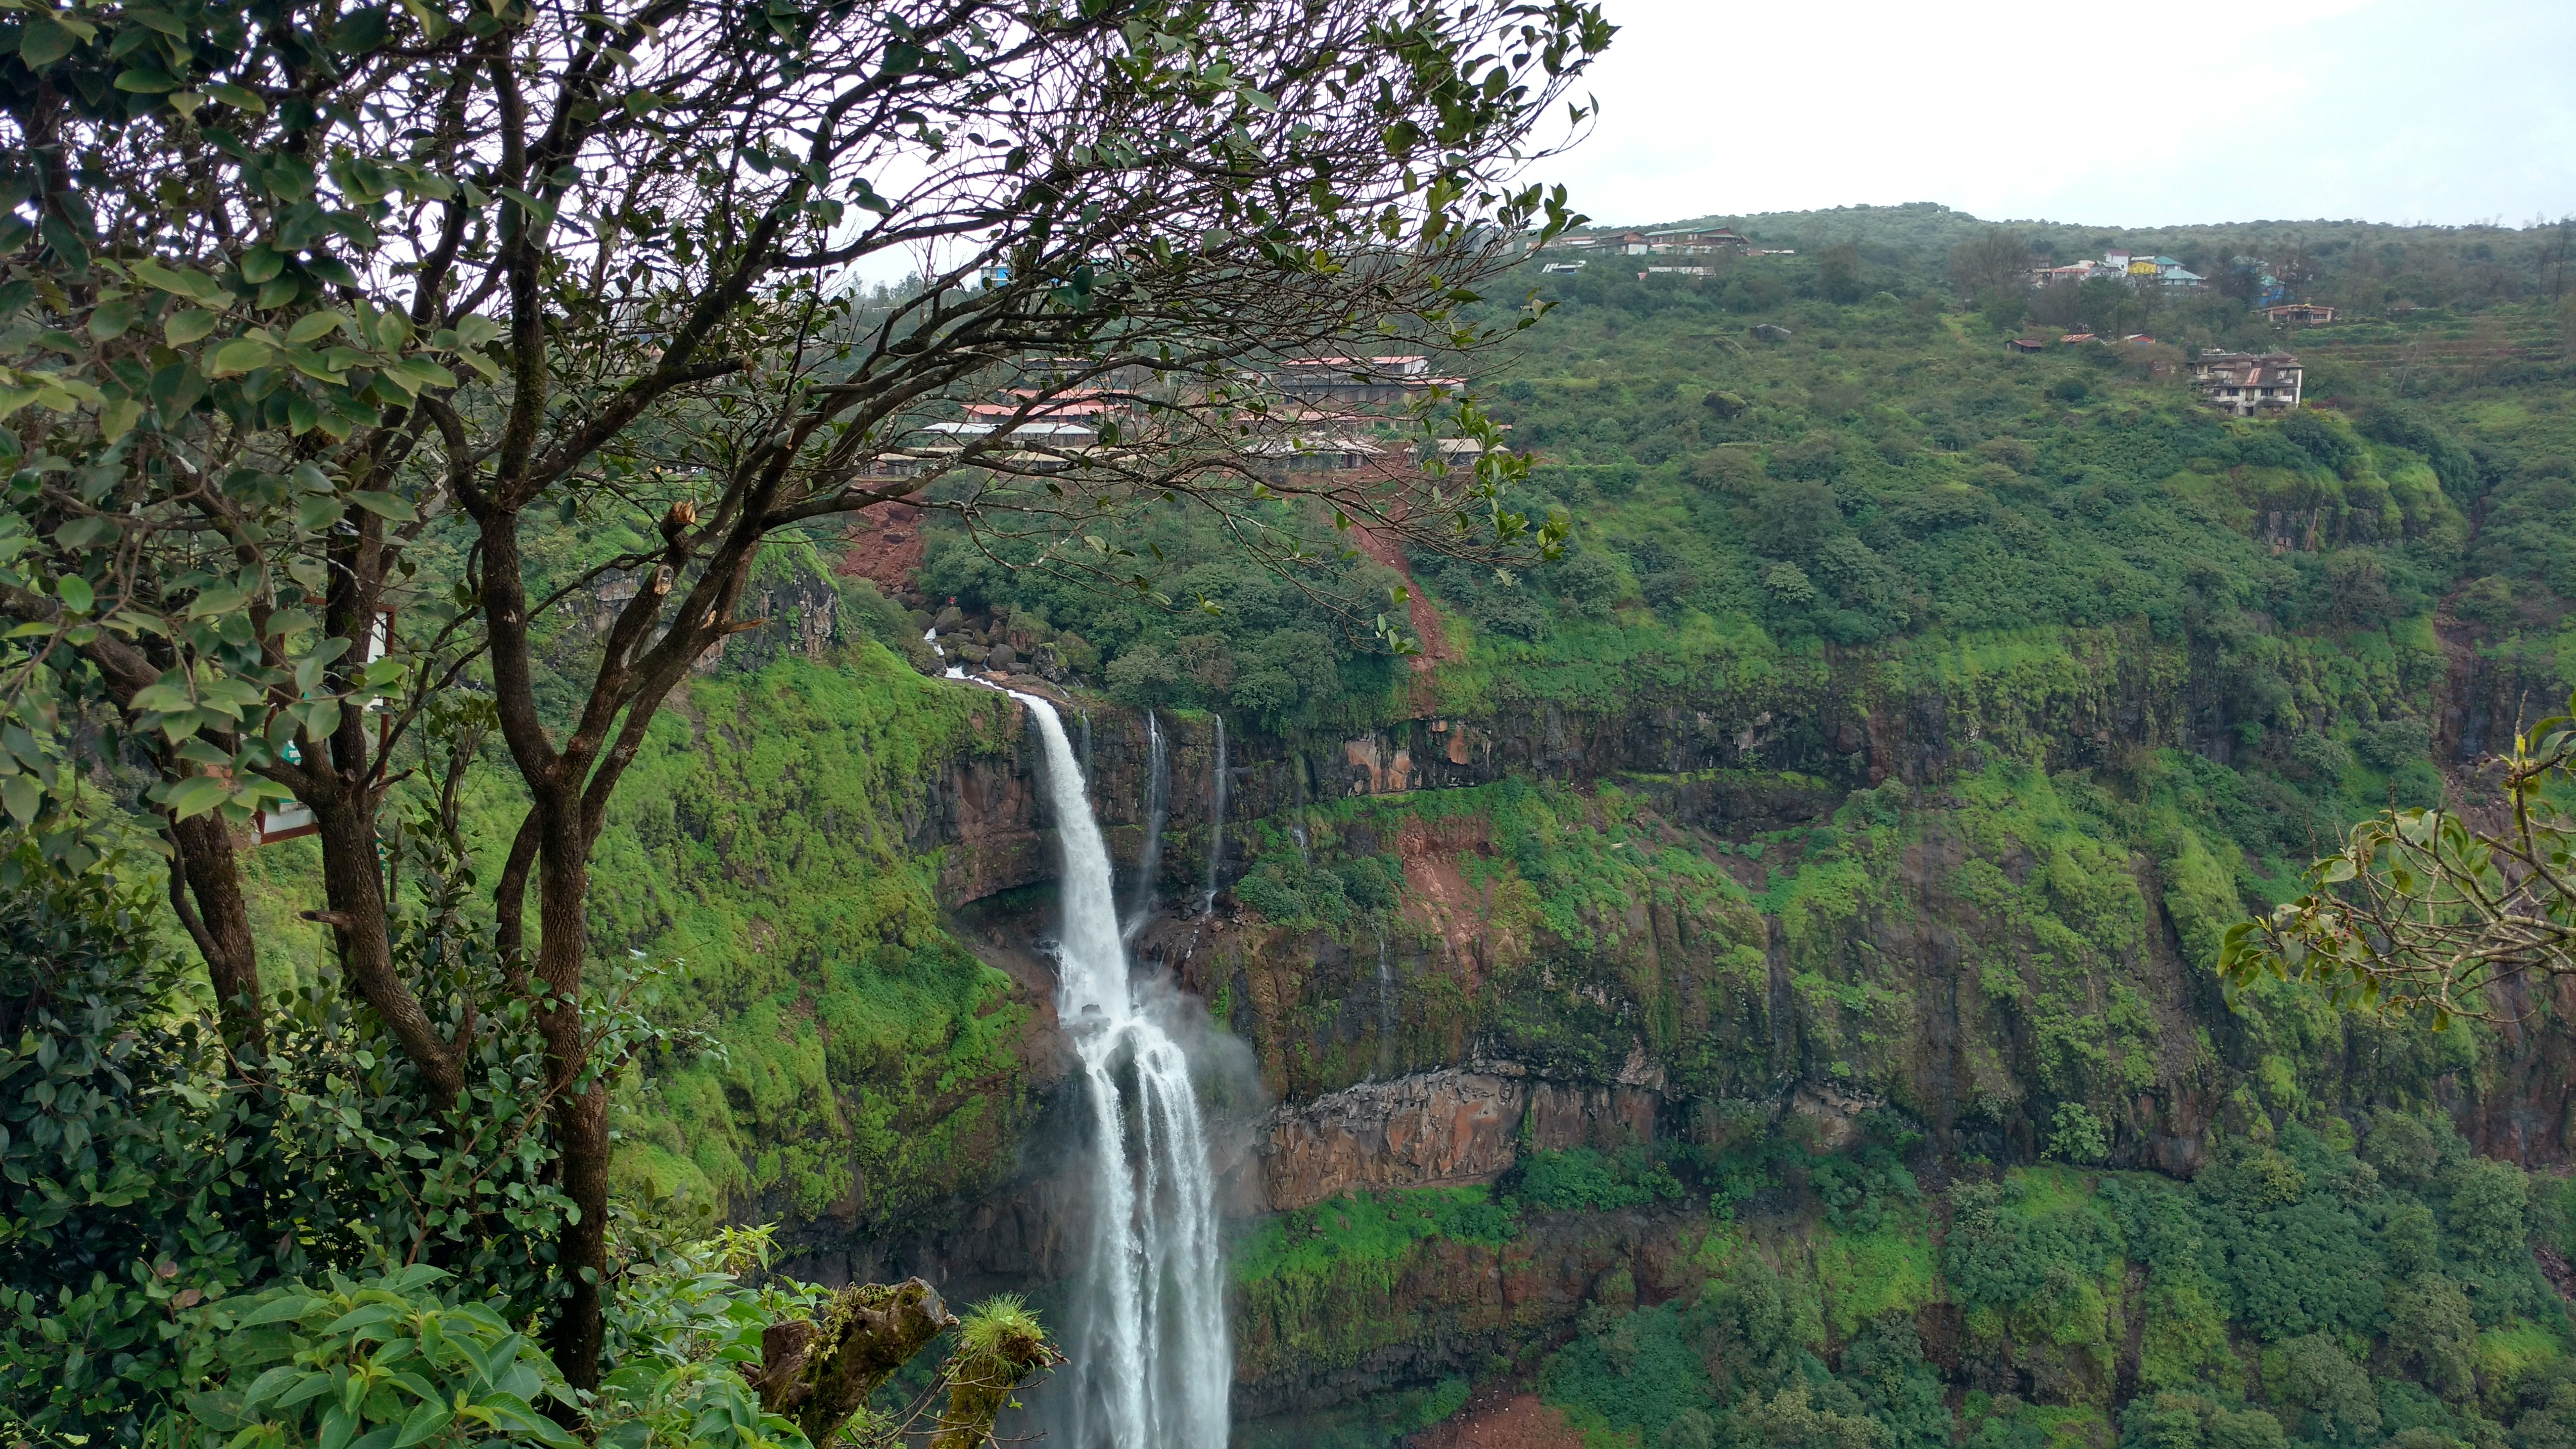
forest, waterfall, jungle, body of water, vegetation, rainforest, india, habitat, water feature, ecosystem, nature reserve, panchgani, lingmala waterfall, geological phenomenon